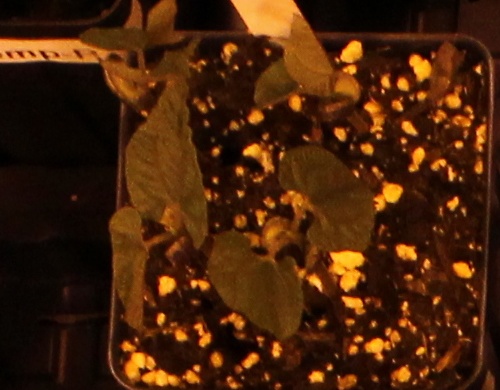
Label: Blackbean